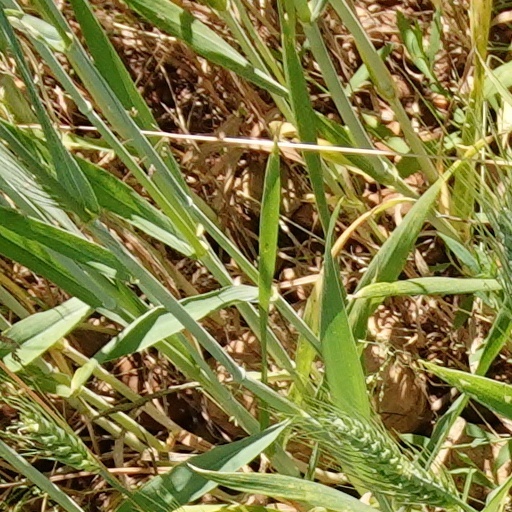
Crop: wheat